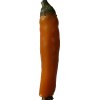
Label: pepper